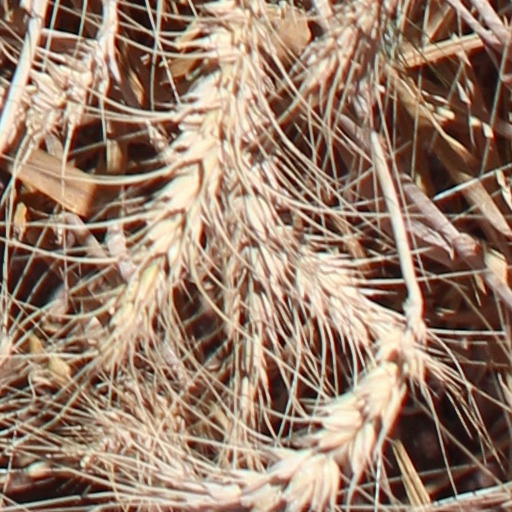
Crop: wheat